Munir El Haddadi

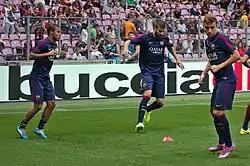
Rafinha, Gerard Piqué and Munir "(right)" warming up for Barcelona in August 2014 before the fixture against Napoli.

On 24 August 2014, Munir made his official debut for the first team in La Liga, against Elche at Camp Nou. He started the match and scored the second goal of an eventual 3–0 win before being substituted after 67 minutes for Pedro. Eight days short of his 19th birthday, he became Barcelona's third-youngest goalscorer after Bojan and Lionel Messi. Munir was a nominee for the 2014 Golden Boy Award.